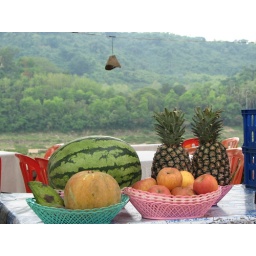
Lao fruit - street scene in Luang Prabang.